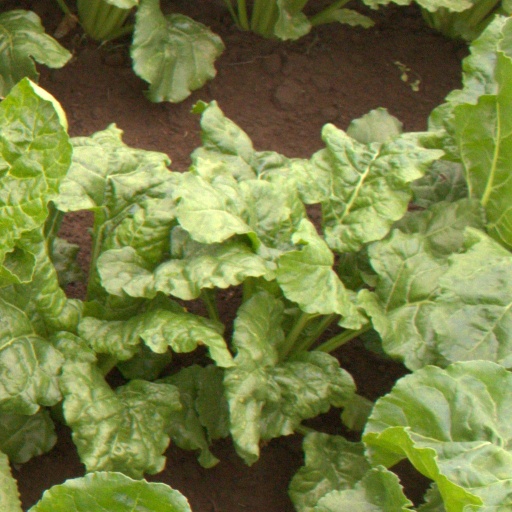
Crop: sugar beet